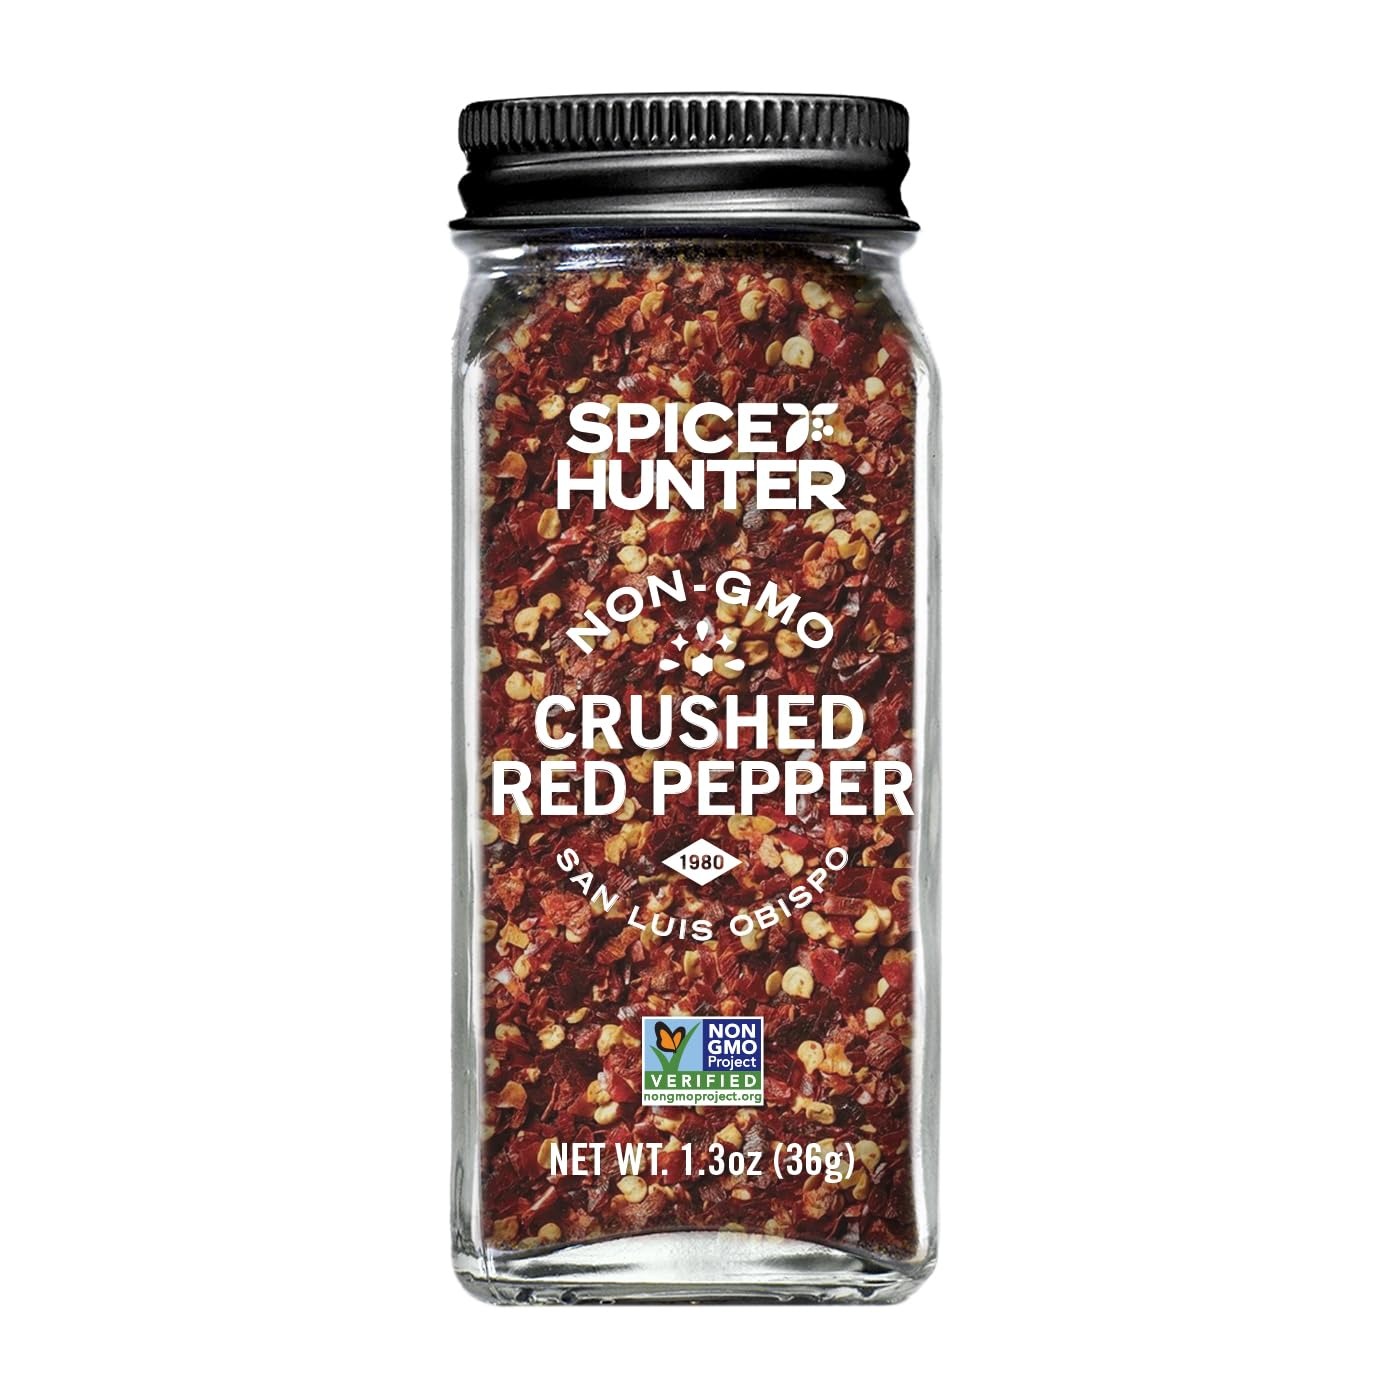
Item Name: The Spice Hunter Chile Pepper, Red, Crushed, 1.3-Ounce Jar
Bullet Point: Chile Pepper, Red, Crushed, 1.3-Ounce Jar
Value: 1.3
Unit: ounce

Price: 8.935